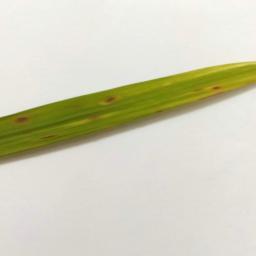
Label: Rice___Leaf_Blast